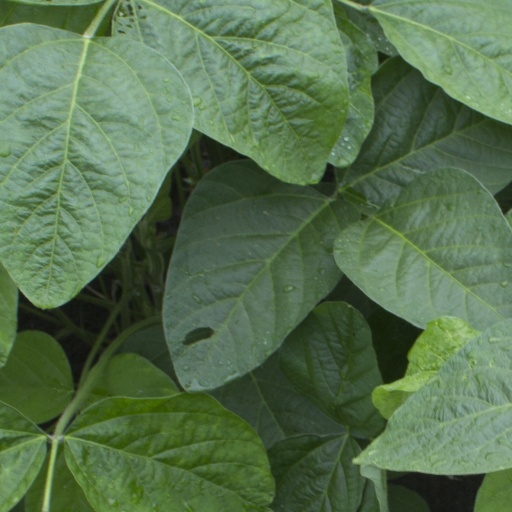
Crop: soybean